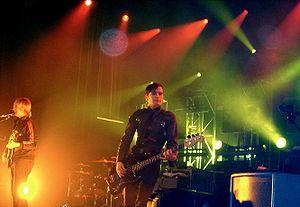
Le rock alternatif est un genre de rock issu de la scène underground des années 1980, et largement populaire dès les années 1990. Le terme « alternatif » a été utilisé dans les années 1980 pour décrire les groupes inspirés du punk rock ayant des contrats avec des labels indépendants et qui ne rentraient pas dans les genres du grand public de l'époque. En tant que genre musical, le rock alternatif inclut divers sous-genres qui émergèrent de la scène indépendante des années 1980, comme le grunge, la Britpop, le rock indépendant et le shoegaze. Ces genres ont tous subi l'influence éthique ou musicale du punk, fondatrice pour la musique alternative des années 1970.